Lê Hiền Đức

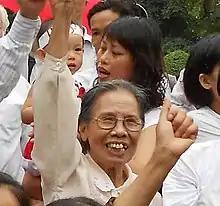

Lê Hiền Đức (born Phạm Thị Dung Mỹ on December 12, 1932), is a retired Vietnamese teacher who has been active in anti-corruption activities, is one of two laureates of 2007 Integrity Award by Transparency International. She is now living in Hanoi, Vietnam and is acting as an advisor for those who denounce corruption cases of the governmental bodies and individuals. She has been repeatedly threatened by many involved persons but keeps on her actions. She spends most of her retired pay on her anti-corruption work.